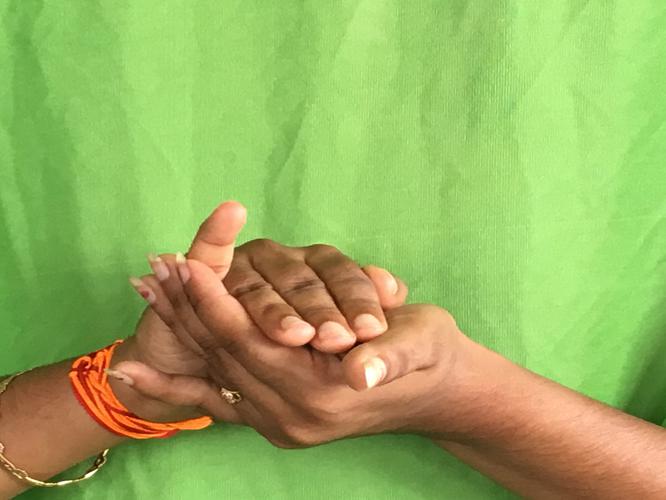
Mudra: Samputa
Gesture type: double_hand